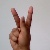
The image shows a hand gesture representing the letter 'K' in Indian Sign Language.